Histamine liberators

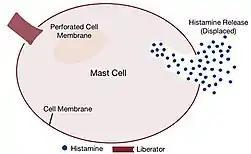
The mechanism of the displacement theory

The crux of this theory lies in the assumption that histamine liberators release histamine by displacing it from cells. The mechanism hypothesised by which histamine is displaced occurs in two steps: firstly, the liberator penetrate the membranes of mast cells, compromising the integrity of its membrane. Secondly, now that the cell membrane is pierced, the liberator enters the cell. Since there is no air or free space, this forces the histamine already existing in the mast cell to be displaced outside the cell, thereby releasing and “liberating” it. Some histamine liberators were thought to be organic bases as they are synonymous with histamine since it is a base as well, thus facilitating its displacement.